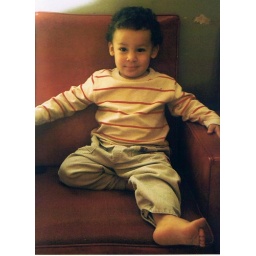
Big boy in his big chair